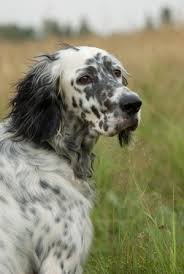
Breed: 203-n000022-English_setter